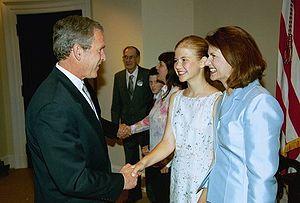
L'enlèvement d'Elizabeth Smart, alors âgée de 14 ans, a été perpétré par Brian David Mitchell et sa compagne Wanda Illen Barzee le 5 juin 2002.